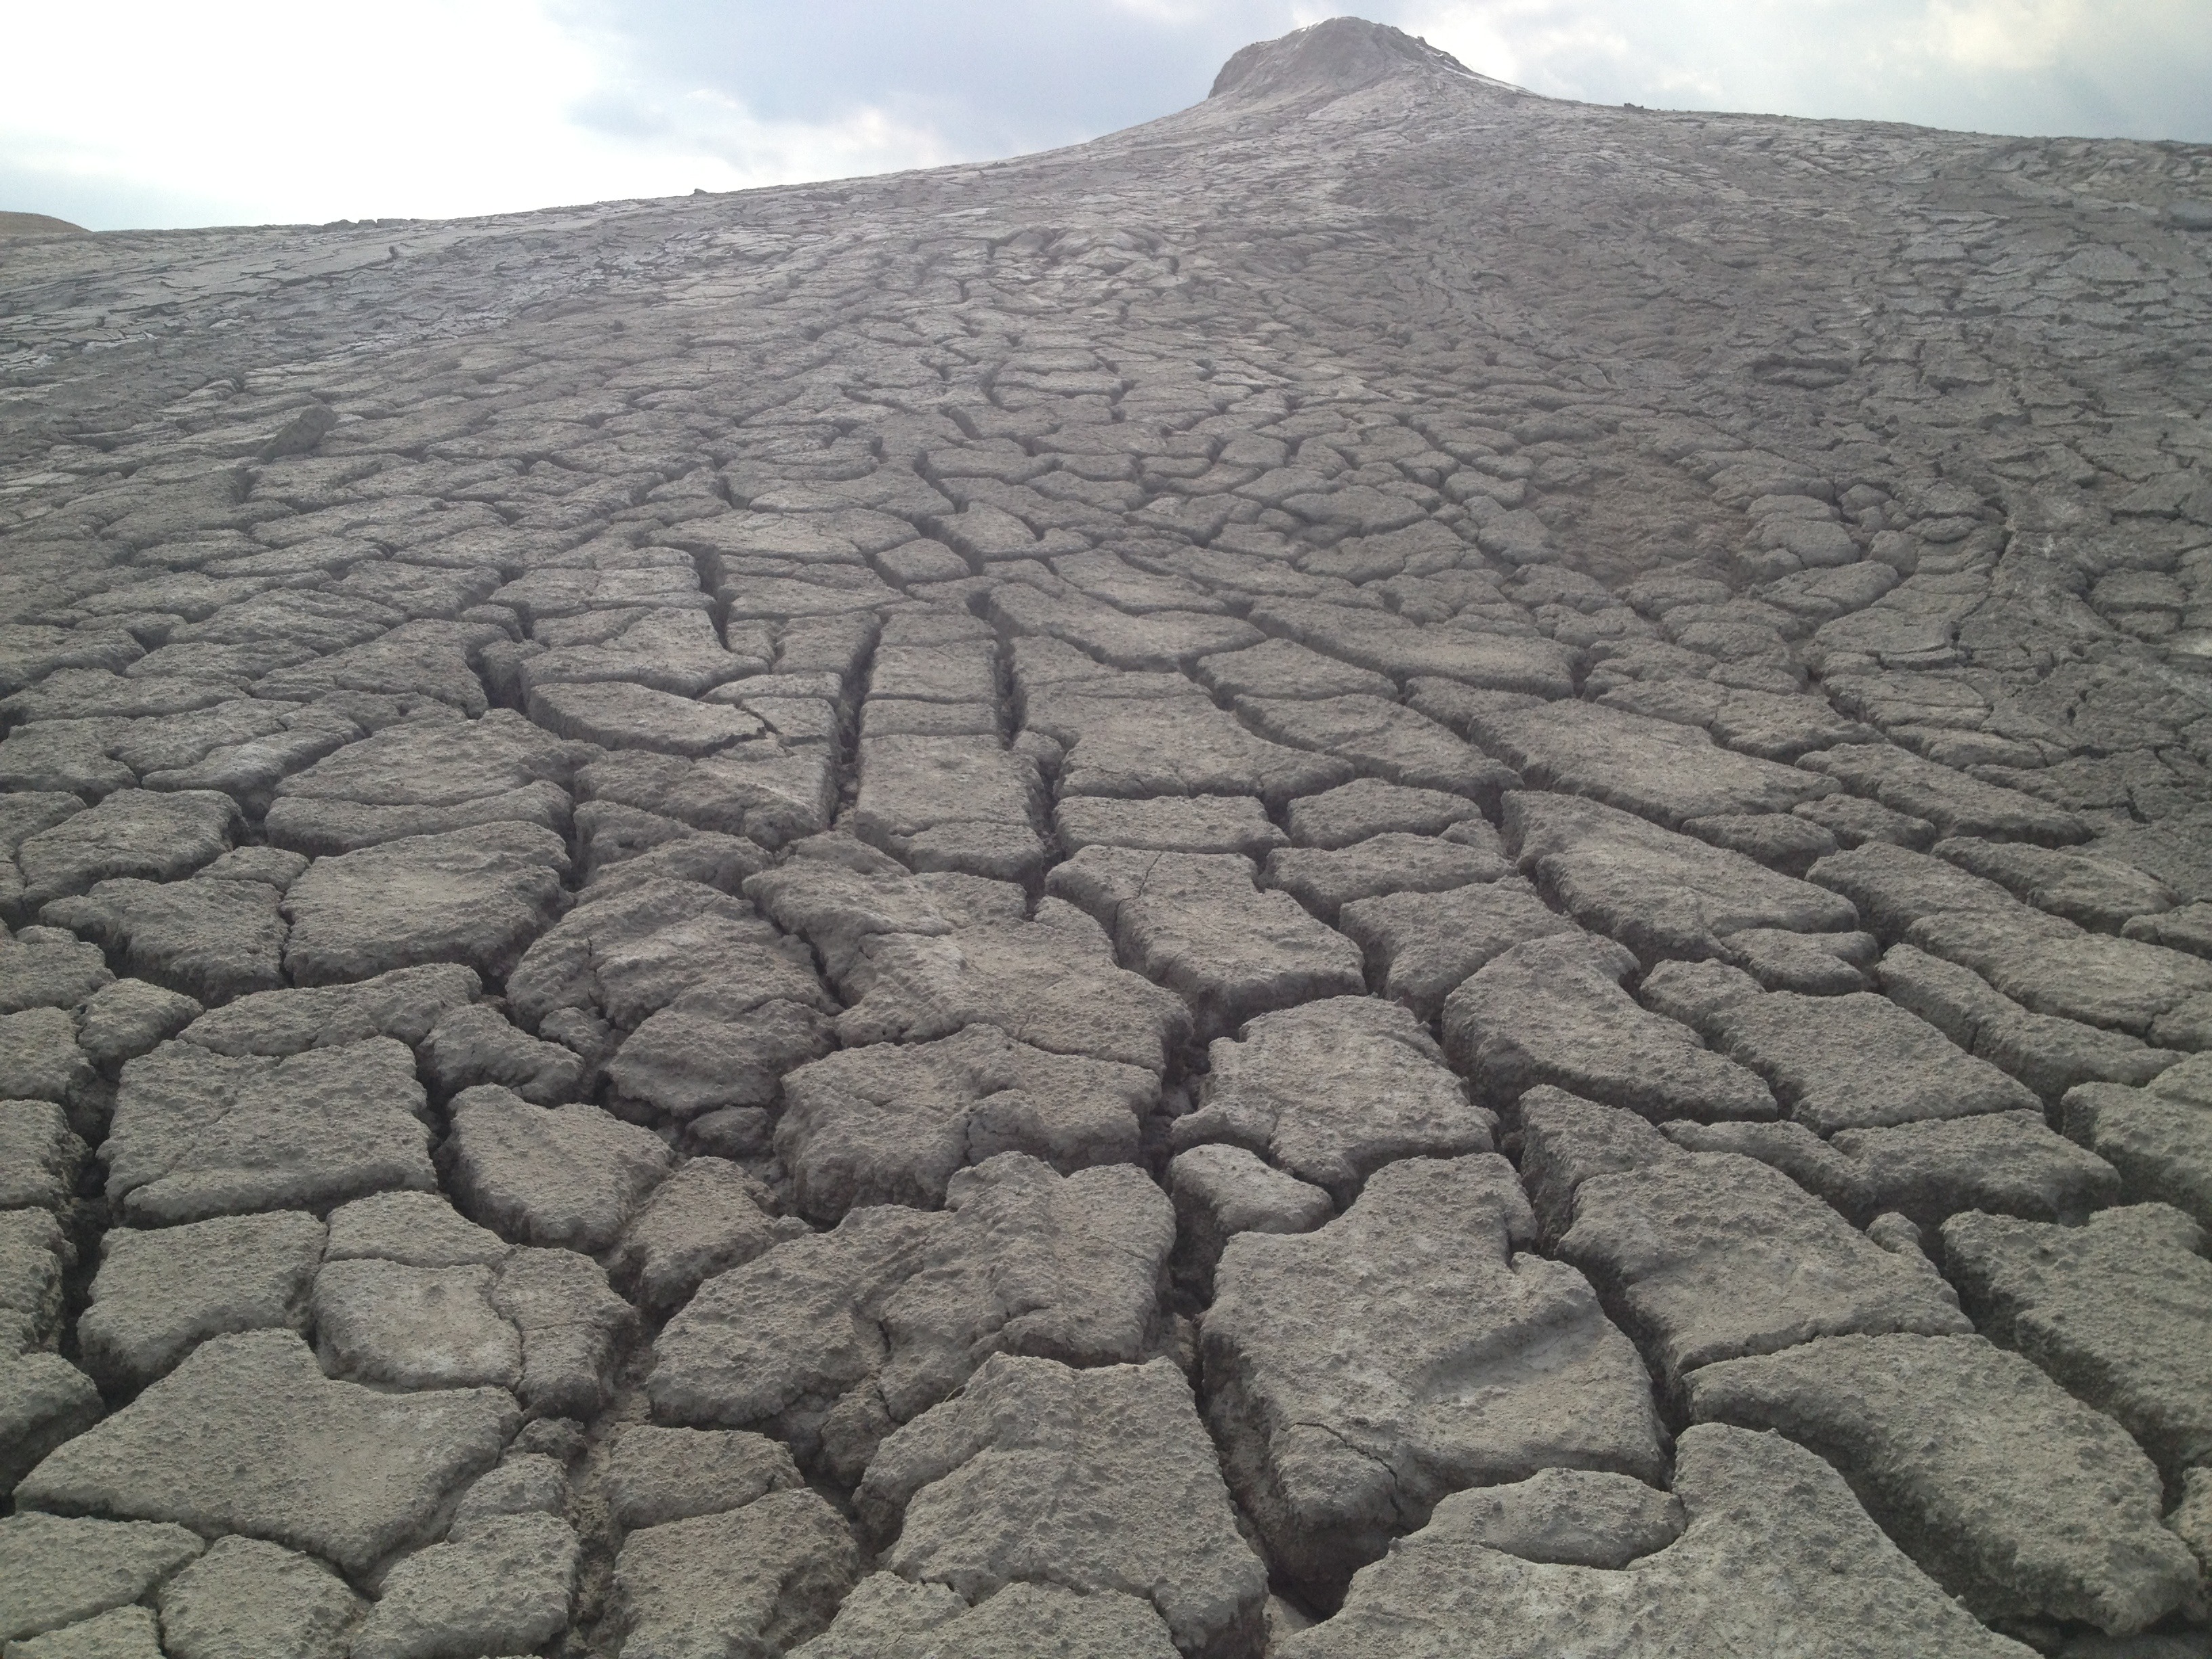
nature, desert, land, asphalt, dry, dirt, soil, erosion, plateau, drought, dry land, geological phenomenon, muddy volcanes